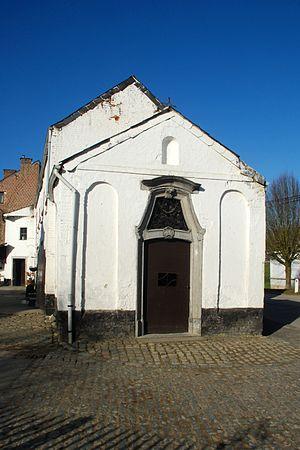
Belgique - Wallonie - Chapelle Notre-Dame des Affligés de Ways
Genappe est une ville francophone de Belgique située en Région wallonne dans la province du Brabant wallon.
La chapelle Notre-Dame des Affligés est une chapelle située à Ways, section de la ville belge de Genappe, dans la province du Brabant wallon.